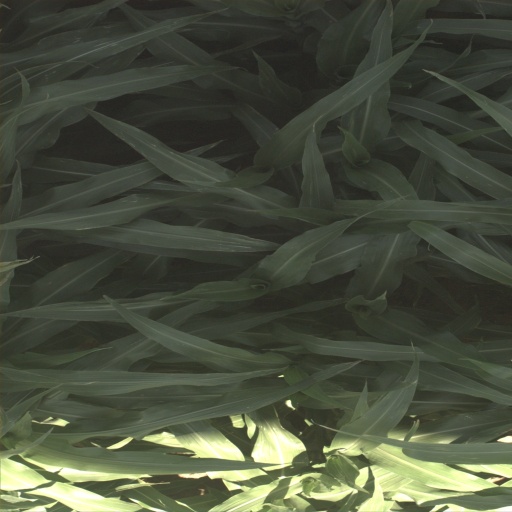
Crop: sorghum